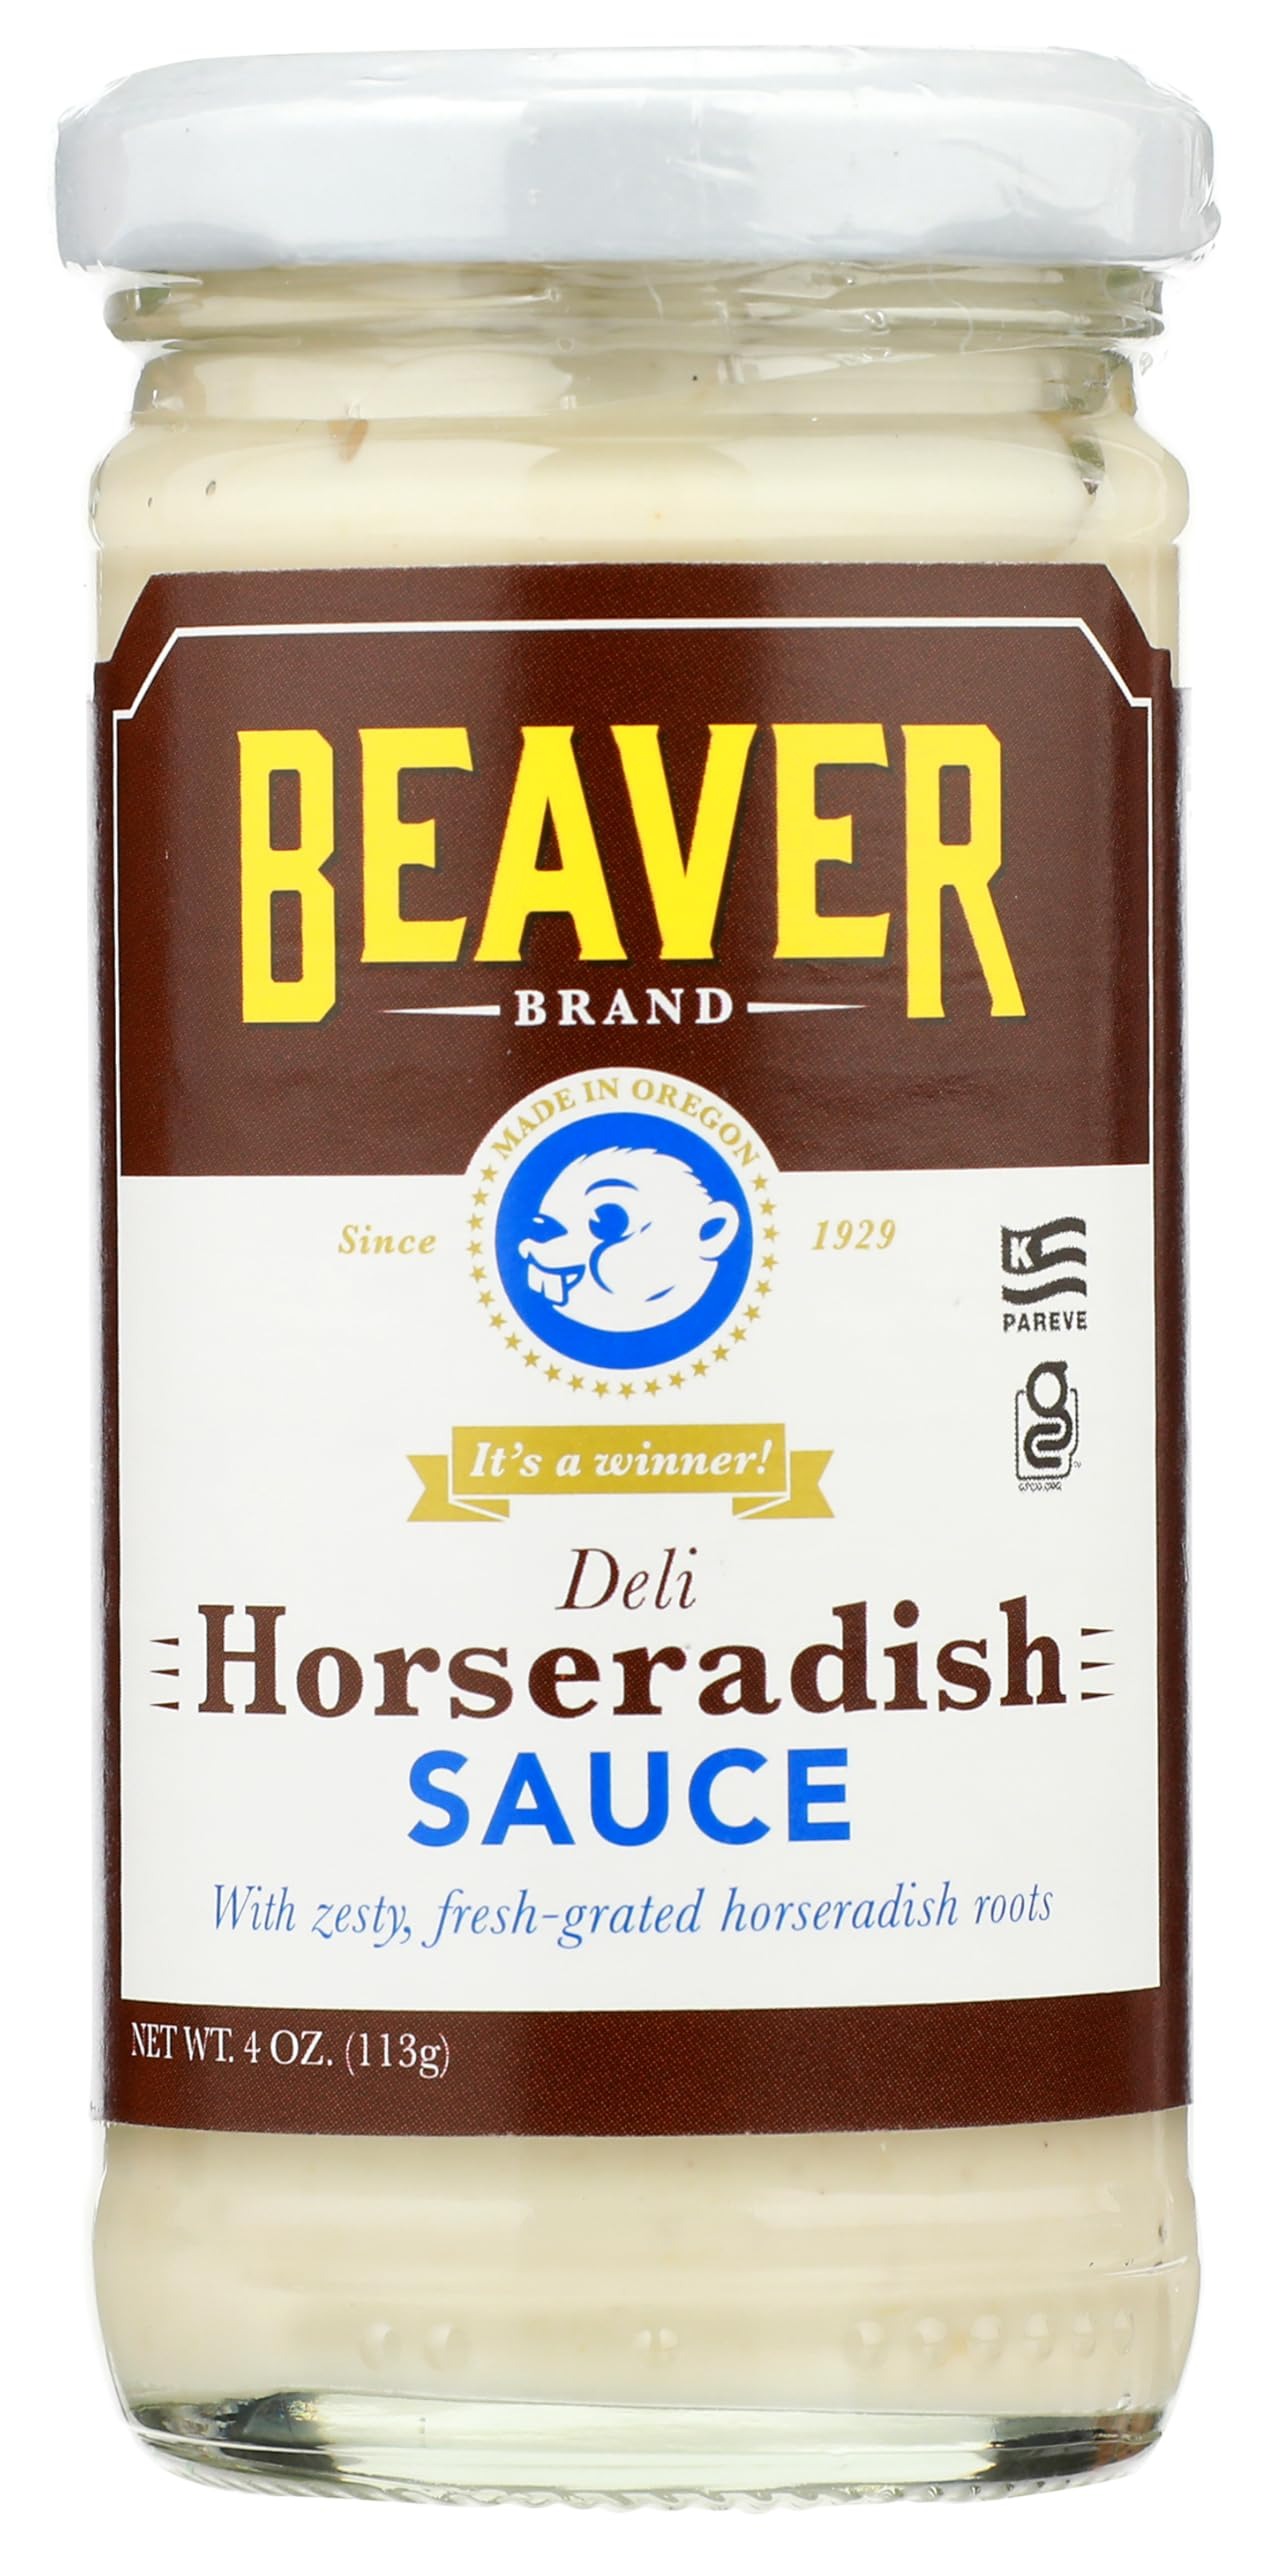
Item Name: B.eaver Horseradish Sauce 4 oz (Pack Of 12)
Bullet Point 1: Premium Quality Ingredients: Crafted using only the finest, high-quality ingredients to ensure a superior taste and texture in every bottle or jar.
Bullet Point 2: Authentic Flavors: Experience authentic and bold flavors, perfect for enhancing a variety of dishes and cuisines, from salads to grilled meats.
Bullet Point 3: Perfect for Entertaining: Impress your guests with unique and exotic flavors. These products are perfect for barbecues, parties, and everyday meals.
Bullet Point 4: Trusted Brand: Backed by a reputation for quality and consistency, ensuring that every product meets high standards of excellence.
Bullet Point 5: Customer Satisfaction: Highly rated by satisfied customers who love the exceptional taste and quality, making it a trusted choice for your pantry.
Value: 4.0
Unit: Ounce

Price: 46.51